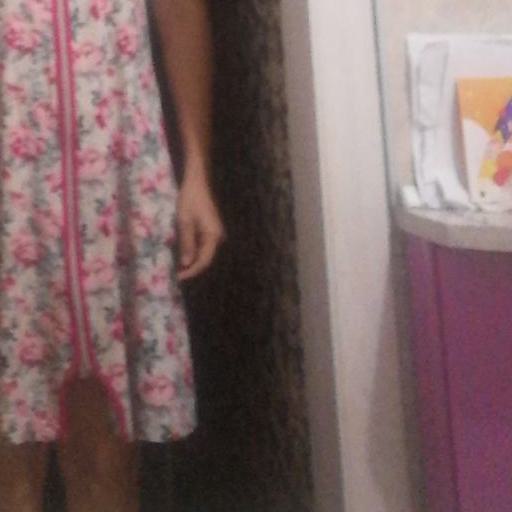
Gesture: no_gesture